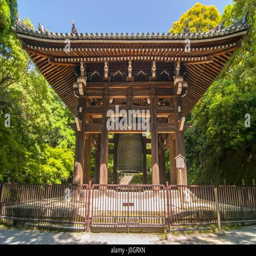
the largest bronze bell is this one in the district